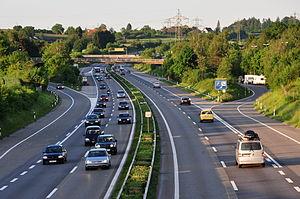
L'Autoroute A1 est une autoroute suisse, axe routier est-ouest du pays. Cette autoroute, qui va de la frontière française jusqu'à la frontière autrichienne, relie les principales régions culturelles ainsi que les principaux pôles économiques du pays en passant par les villes de Genève, Lausanne, Berne, Aarau, Zurich, Winterthour et Saint-Gall. Plus longue autoroute du réseau suisse, elle suit pour l'essentiel l'itinéraire de la route principale 1.